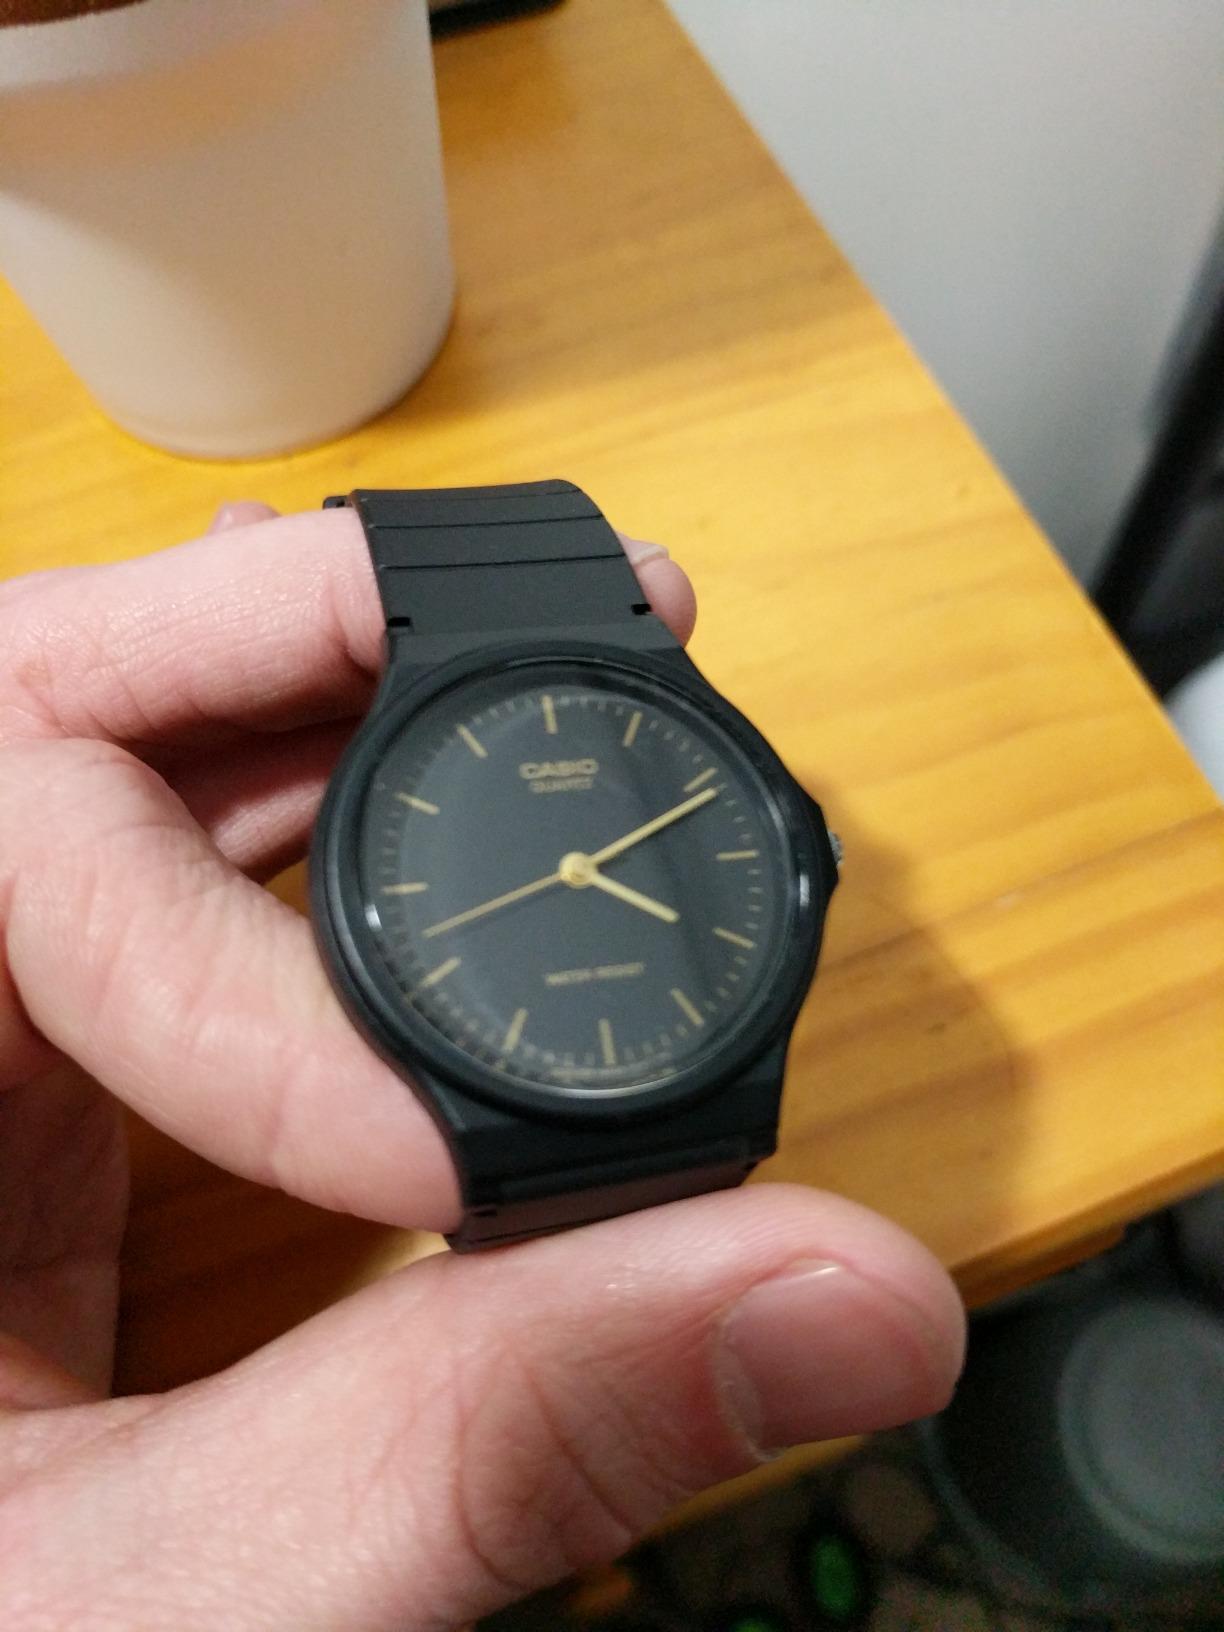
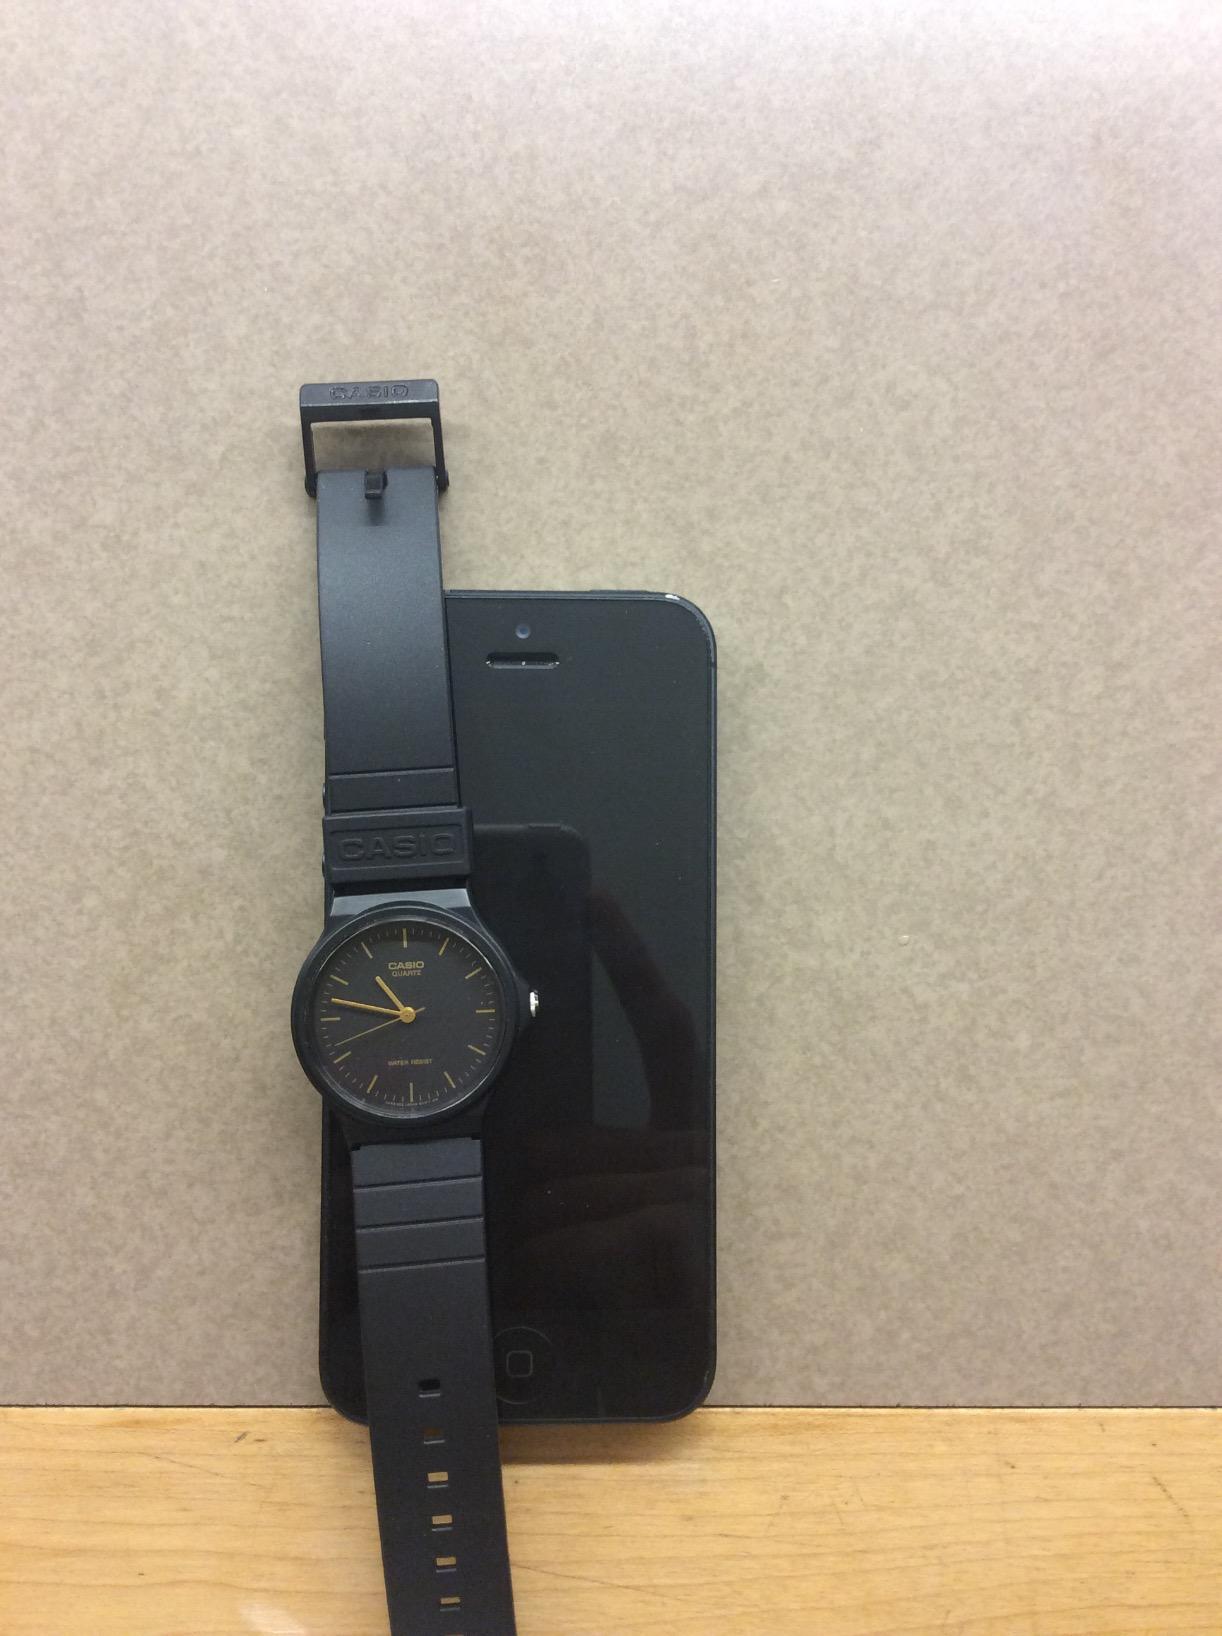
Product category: accessories_watch
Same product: yes